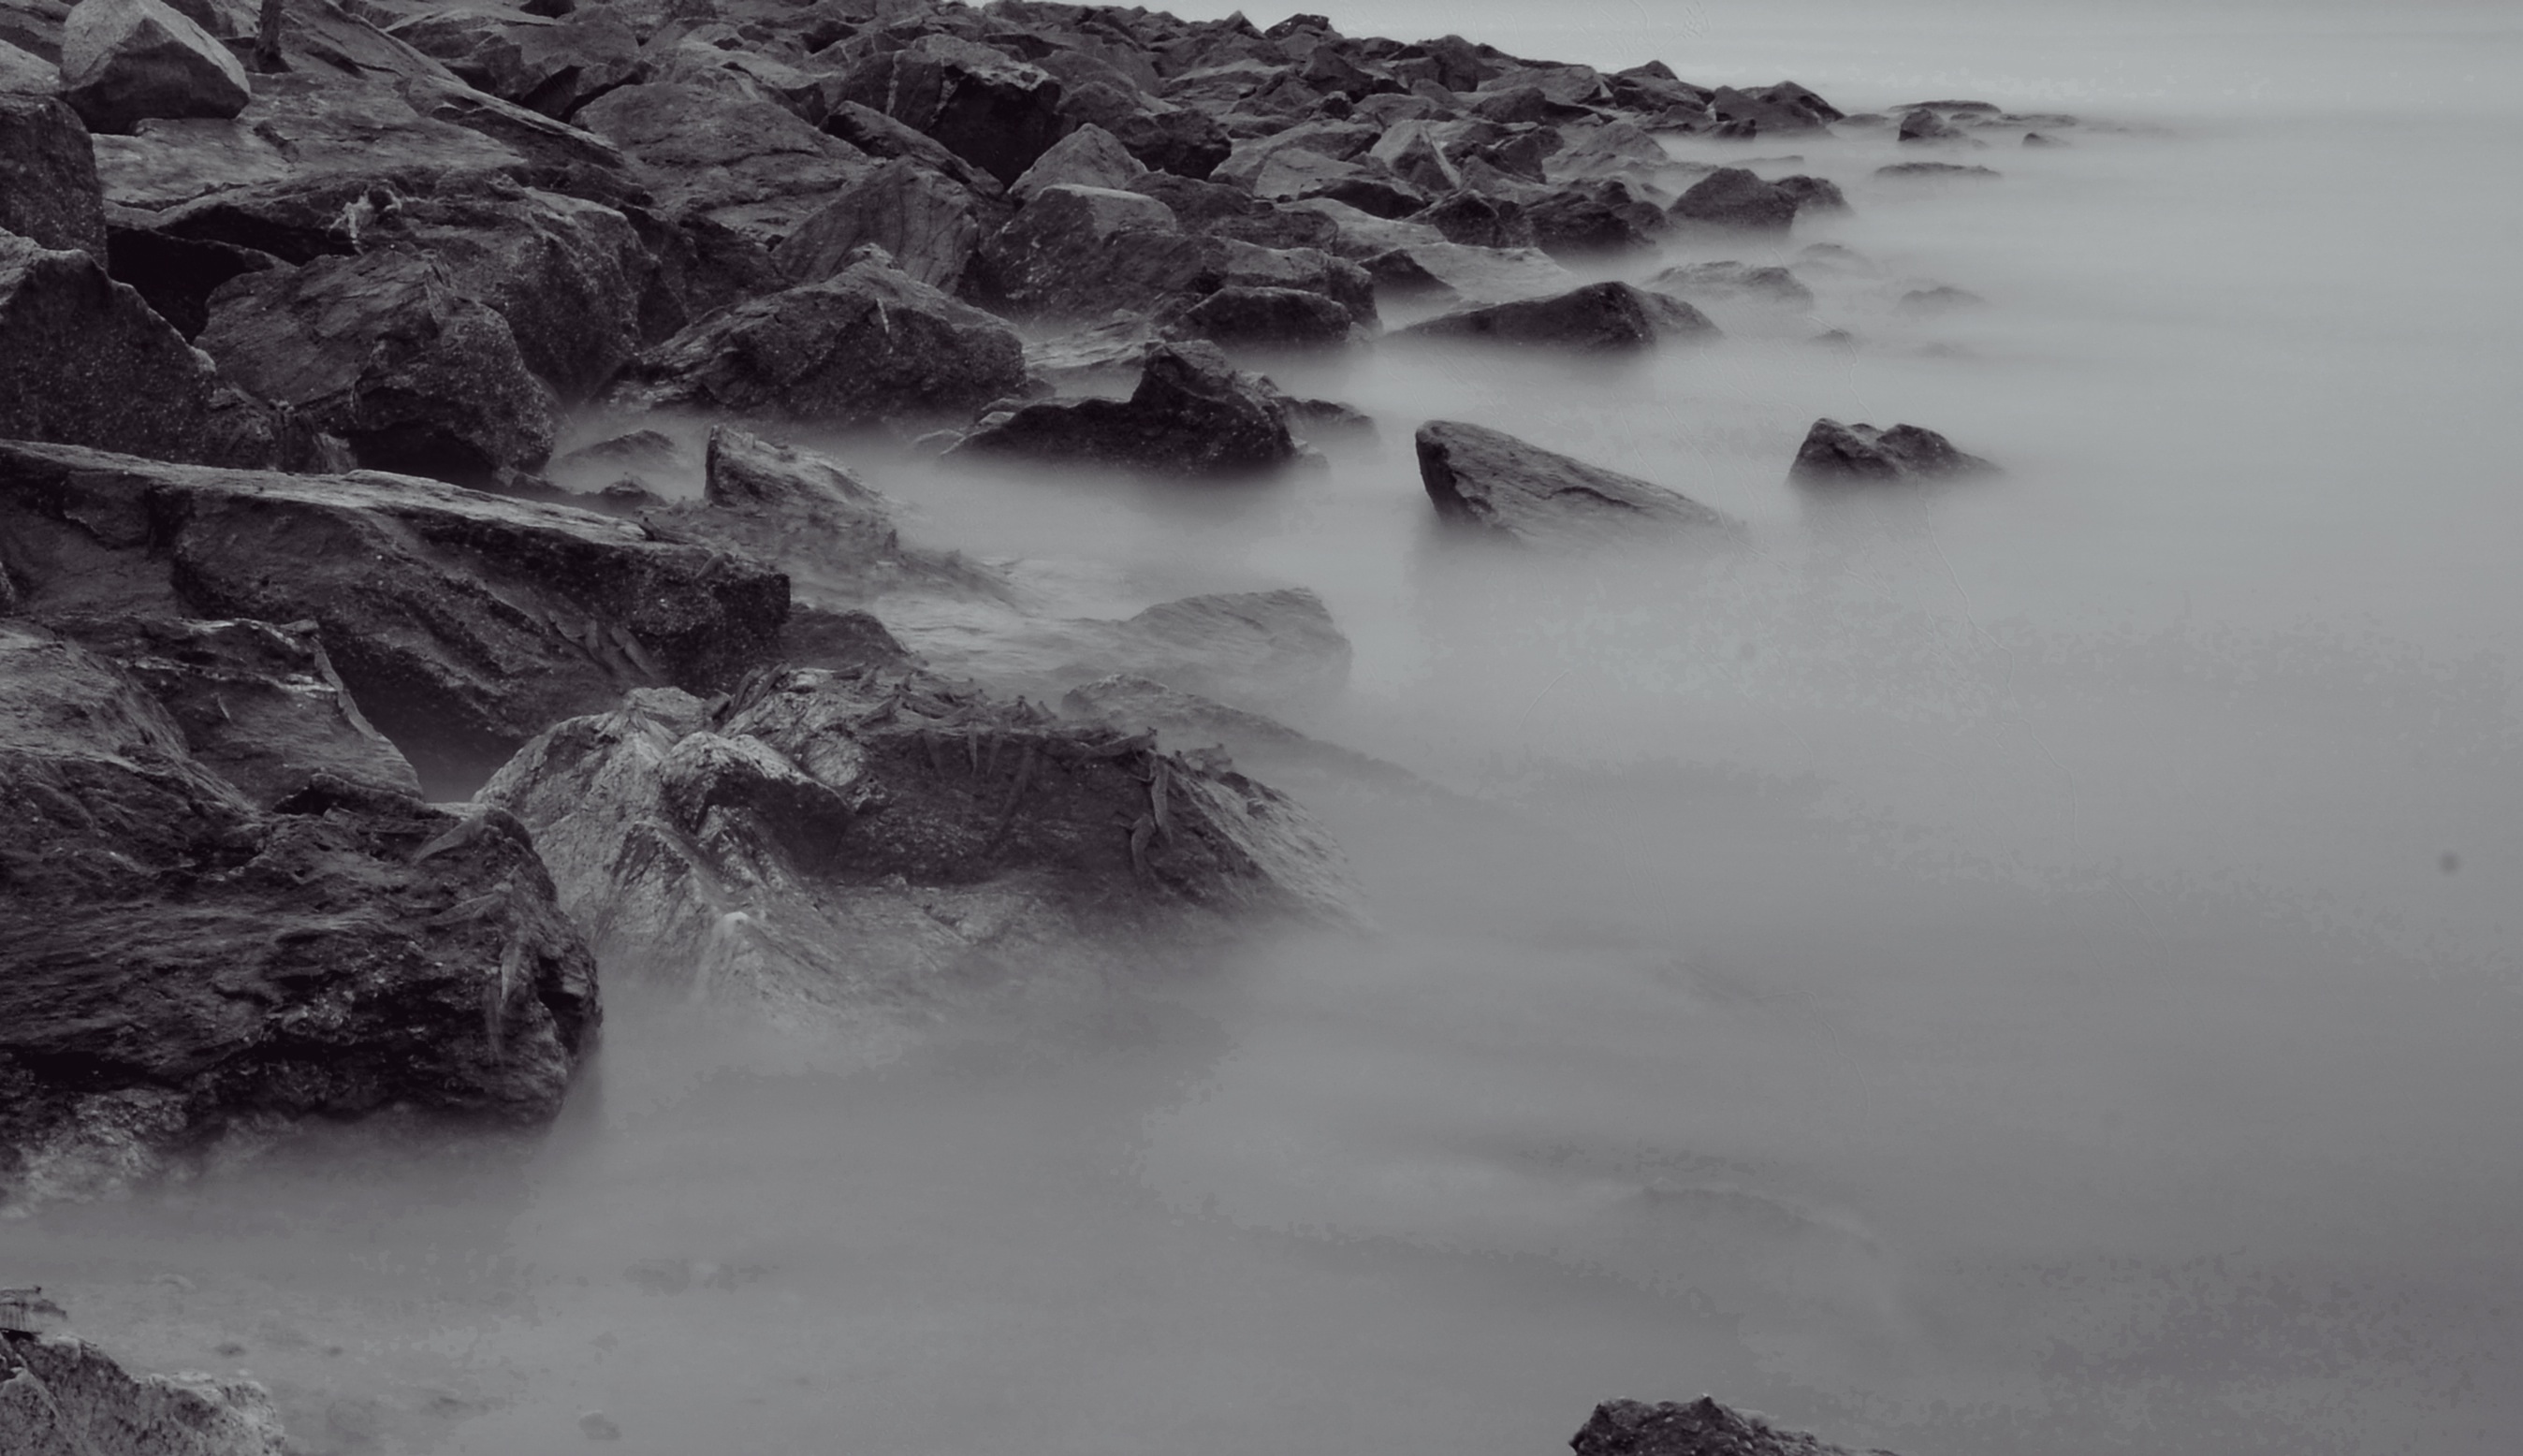
sea, coast, water, rock, snow, winter, black and white, mist, wave, ice, reflection, weather, monochrome, rocks, grey, boulders, freezing, monochrome photography, atmospheric phenomenon, wind wave